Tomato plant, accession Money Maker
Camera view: horizontal (90 deg, fisheye); turntable rotation: 240 degrees
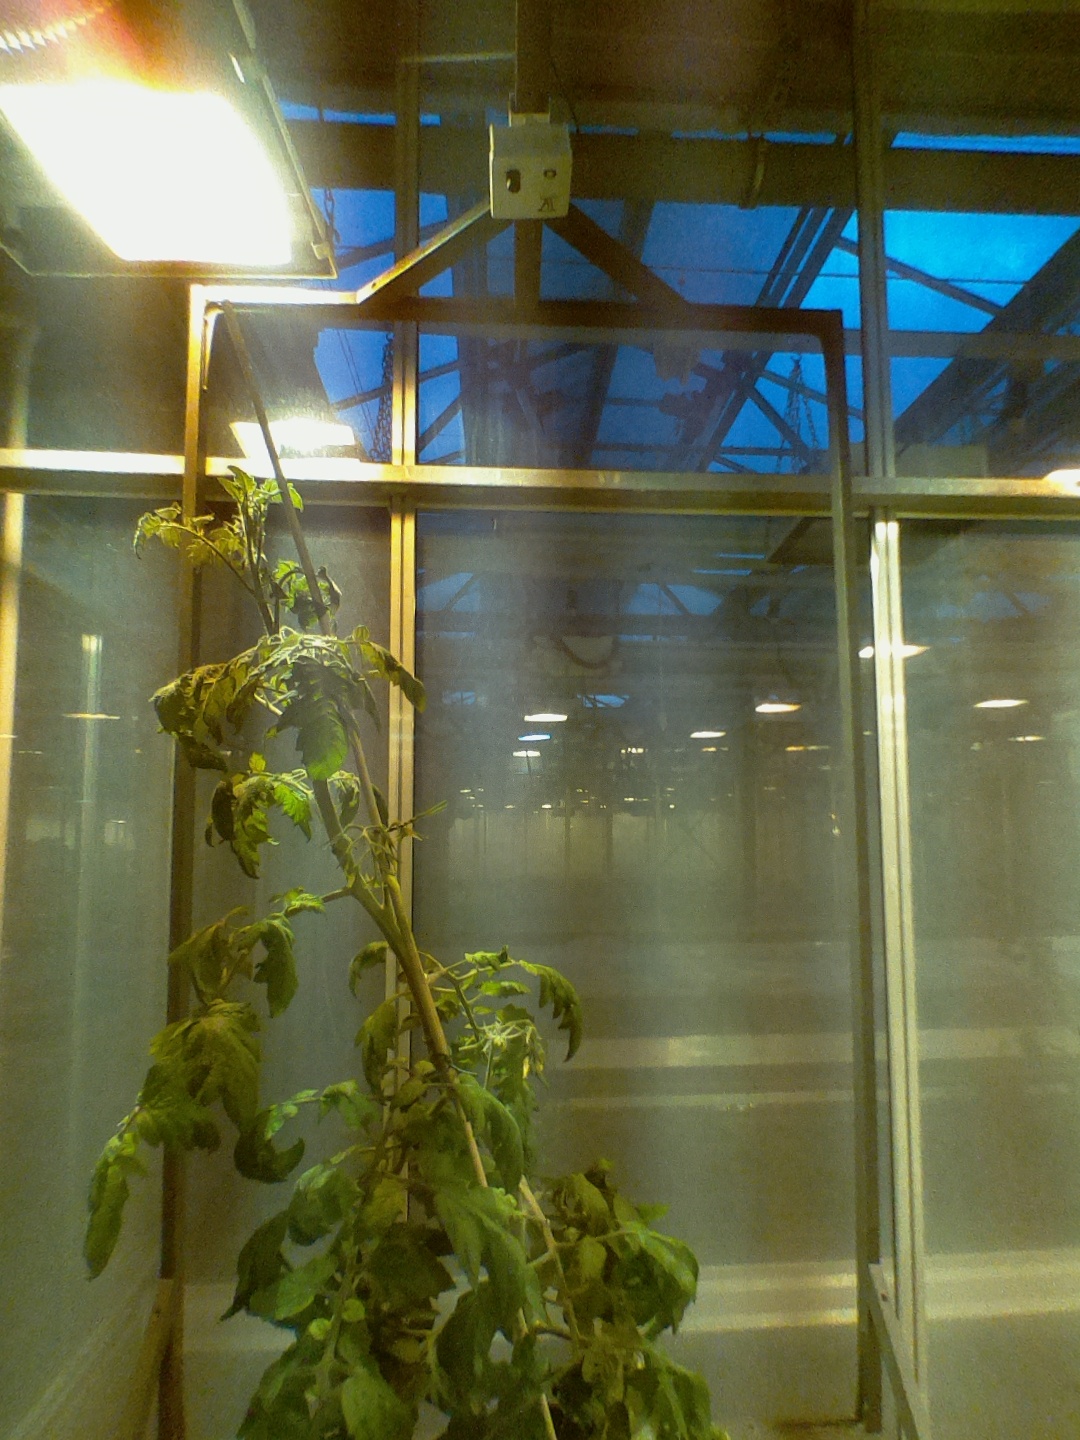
BBCH growth stage 71: 10%-20% of final fruit size